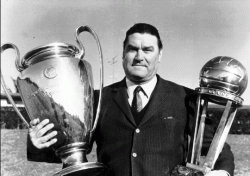
เนเรโอ รอกโก

| name = เนเรโอ รอกโก
| image = Rocco.gif
| birth_place = ตรีเยสเต ออสเตรีย-ฮังการี
| death_place = ตรีเยสเต อิตาลี
| position = กองกลาง, กองหน้า
| youthyears1 = 1927–1930
| youthclubs1 = U.S. Triestina Calcio|Triestina
| years1 = 1930–1937
| clubs1 = U.S. Triestina Calcio|Triestina
| caps1 = 232
| goals1 = 66
| years2 = 1937–1940
| clubs2 = สโมสรกีฬาฟุตบอลนาโปลี|นาโปลี
| caps2 = 52
| goals2 = 7
| years3 = 1940–1942
| clubs3 = Calcio Padova|Padova
| caps3 = 47
| goals3 = 14
| years4 = 1942–1943
| clubs4 = 94° Reparto Distretto Trieste
| years5 = 1943–1944
| clubs5 = Libertas Trieste
| caps5 = 14
| goals5 = 1
| years6 = 1944–1945
| clubs6 = Calcio Padova|Padova
| nationalyears1 = 1934
| nationalteam1 = ฟุตบอลทีมชาติอิตาลี|อิตาลี
| nationalcaps1 = 1
| nationalgoals1 = 0
| manageryears1 = 1947–1950
| managerclubs1 = U.S. Triestina Calcio|Triestina
| manageryears2 = 1950–1953
| managerclubs2 = Treviso F.B.C. 1993|Treviso
| manageryears3 = 1953–1954
| managerclubs3 = U.S. Triestina Calcio|Triestina
| manageryears4 = 1954–1961
| managerclubs4 = Calcio Padova|ปาโดวา
| manageryears5 = 1960
| managerclubs5 = ฟุตบอลทีมชาติอิตาลีรุ่นอายุไม่เกิน 21 ปี|อิตาลี โอลิมปิก
| manageryears6 = 1961–1963
| managerclubs6 = เอซีมิลาน
| manageryears7 = 1963–1967
| managerclubs7 = Torino F.C.|โตรีโน
| manageryears8 = 1967–1973
| managerclubs8 = เอซีมิลาน
| manageryears9 = 1974–1975
| managerclubs9 = สโมสรฟุตบอลฟีออเรนตีนา|ฟีออเรนตีนา
| manageryears10 = 1977
| managerclubs10 = เอซีมิลาน
เนเรโอ รอกโก (; 20 พฤษภาคม 1912 – 20 กุมภาพันธ์ 1979) เป็นอดีตนักฟุตบอลและผู้จัดการทีมชาวอิตาลี ได้รับการยกย่องให้เป็น 1 ในผู้จัดการทีมที่ยิ่งใหญ่ที่สุดตลอดกาล เขามีชื่อเสียงจากการเป็นผู้จัดการทีมที่ประสบความสำเร็จมากที่สุดคนหนึ่งในอิตาลี คว้าแชมป์ทั้งในและต่างประเทศหลายรายการระหว่างที่เขาเป็นผู้จัดการทีมเอซีมิลาน ที่ปาโดวา เขาเป็นหนึ่งในผู้ใช้ระบบการเล่นแบบคาเตนัชโชเป็นคนแรก ๆ ในประเทศ
== การเล่นอาชีพ ==
=== สโมสร ===
รอกโกเล่นเป็นตำแหน่งปีก; เขามีอาชีพการเล่นที่เรียบง่าย โดยใช้เวลาส่วนใหญ่กับ ตรีเยสตีนา, นาโปลี และปาโดวา เขาลงเล่นในเซเรียอา 287 นัดภายใน 11 ฤดูกาล ยิงได้ 69 ประตู รอกโกยังติดฟุตบอลทีมชาติอิตาลี|ทีมชาติอิตาลี 1 นัดอีกด้วย
=== ทีมชาติ ===
รอกโกลงเล่นให้กับฟุตบอลทีมชาติอิตาลี|ทีมชาติอิตาลี 1 นัด: ในฟุตบอลโลก 1934 รอบคัดเลือก ภายใต้การคุมทีมของวิตตอริโอ ปอซโซ เมื่อวันที่ 25 มีนาคม 1934 เจอกับฟุตบอลทีมชาติกรีซ|กรีซ ซึ่งเป็นชัยชนะในบ้านของอิตาลี 4–0 Le vicende della partita "Italia-Grecia" nei quattro goals del trionfo "azzurro", "Il Littoriale", 26 marzo 1934, pag.3 Italia-Grecia 4-0 Italia1910.com
== อาชีพผู้ฝึกสอน ==
=== ตรีเยสตีนา ===
รอกโกเริ่มต้นอาชีพโค้ชกับตรีเยสตีนาซึ่งเป็นสโมสรในบ้านเกิดและเป็นสโมสรแรกในอาชีพของเขาในปี 1947 หลังจากที่เขาแขวนสตั๊ดเพียง 2 ปี เขานำสโมสรจบตำแหน่งรองแชมป์อย่างน่าประหลาดใจในเซเรียอา ซึ่งยังคงเป็นผลงานสูงสุดที่ทีมทำได้จนถึงทุกวันนี้ เขาออกจากตรีเยสตีนาในอีกไม่กี่ปีต่อมาเนื่องจากไม่เห็นด้วยกับประธานสโมสรในขณะนั้น ในปี 1950 เขาเป็นโค้ชให้กับเตรวีโซในช่วงสั้น ๆ จากนั้นจึงกลับมาที่ตรีเยสตีนาในปี 1953
=== ปาโดวา ===
ในปี 1953 หลังออกจากตรีเยสตีนา รอกโกได้เซ็นสัญญาเป็นโค้ชของปาโดวาทีมในเซเรียบี เขาทำให้สโมสรรอดพ้นการตกชั้นและเลื่อนชั้นสู่เซเรียอาในฤดูกาลถัดมา ปาโดวาในยุคของรอกโก เป็นที่จดจำว่าเป็นทีมที่ประสบความสำเร็จมากที่สุดในประวัติศาสตร์จนถึงทุกวันนี้ แม้จะเป็นเพียงทีมเล็ก ๆ แต่พวกเขาสามารถคว้าอันดับ 3 ได้ในช่วงฤดูกาล 1957–58 ระหว่างที่เขาอยู่กับปาโดวา เขายังเป็นโค้ชให้กับฟุตบอลทีมชาติอิตาลีรุ่นอายุไม่เกิน 21 ปี|ทีมชาติอิตาลีในโอลิมปิกฤดูร้อน 1960 ที่กรุงโรม ร่วมกับจูเซปเป เวียนี ซึ่งพวกเขาจบอันดับที่ 4
=== เอซีมิลาน ===
ในปี 1961 รอกโกได้รับการแต่งตั้งให้เป็นโค้ชคนใหม่ของเอซีมิลาน แทนที่เปาโล โตเดสคินี ซึ่งเป็นจุดเริ่มต้นของ 1 ช่วงเวลาที่ประสบความสำเร็จมากที่สุดสำหรับทีมรอสโซเนรี เขาสร้างทีมที่ทำงานหนักและเน้นเล่นเกมรับโดยมีนักเตะดาวรุ่งของทีม จานนี ริเวรา ซึ่งย้ายจากอเลสซานเดรียในปี 1960 เข้ามาเสริมการเล่นที่สร้างสรรค์ในแนวรุก และพวกเขามีบทบาทสำคัญในความสำเร็จของสโมสร โดยคว้าแชมป์เซเรียอาในปี 1962 และยูโรเปียนคัพในปี 1963 หลังจากออกจากมิลานในปี 1963 เขาคุมทีมโตริโนซึ่งเขาทำผลงานได้ดีที่สุดนับตั้งแต่เสียผู้เล่นชุดกรานเดโตริโนในปี 1949 จากเหตุการณ์เครื่องบินตก ในปี 1967 รอกโกกลับมาคุมทีมมิลานเป็นครั้งที่ 2 แทนที่ อาร์ตูโร ซิลเวสตรี ซึ่งเขาคว้าแชมป์สคูเดตโต้ (เซเรียอา) อีกสมัยทันที และยูโรเปียนคัพวินเนอร์สคัพ
เขาออกจากมิลานในปี 1973 หลังจากนำทีมคว้าแชมป์ยูโรเปียนคัพอีกสมัยในปี 1969 จากการเอาชนะอายักซ์ ของไรนุส มิเชลส์ 4–1 , อินเตอร์คอนติเนนตัลคัพ , โคปปาอิตาเลีย 2 สมัย และคัพวินเนอร์สคัพ อีกสมัย หลังจากอยู่กับฟิออเรนติน่าเป็นเวลา 1 ปี รอกโกก็ตัดสินใจวางมือจากอาชีพโค้ชในปี 1975 ในปี 1977 เขาได้รับการแต่งตั้งจากมิลานให้เป็นผู้อำนวยการด้านเทคนิคและผู้ช่วยผู้จัดการทีมของนิลส์ ลีดโฮล์ม ซึ่งเป็นอดีตผู้เล่นของเขา รอกโกเป็นผู้จัดการทีมที่ดำรงตำแหน่งยาวนานที่สุดของมิลาน โดยคุมทีมไป 459 นัด (323 นัดในตำแหน่งหัวหน้าโค้ช และ 136 นัดในตำแหน่งผู้อำนวยการด้านเทคนิค)
== อ้างอิง ==
หมวดหมู่:ผู้จัดการทีมฟุตบอลชาวอิตาลี
หมวดหมู่:ผู้เล่นสโมสรกีฬาฟุตบอลนาโปลี
หมวดหมู่:นักฟุตบอลทีมชาติอิตาลี
หมวดหมู่:กองกลางฟุตบอลชาย
หมวดหมู่:ผู้จัดการทีมในชุดชนะเลิศยูฟ่าแชมเปียนส์ลีก
หมวดหมู่:ผู้จัดการทีมฟุตบอลในเซเรียอา
หมวดหมู่:ผู้จัดการทีมเอซี มิลาน